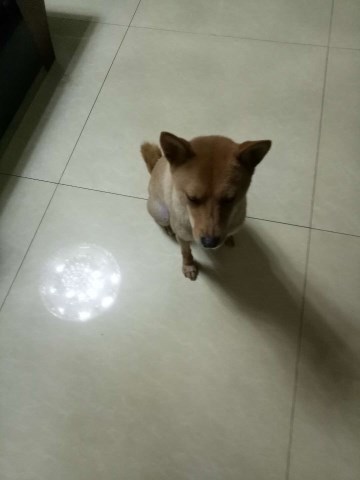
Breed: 1043-n000001-Shiba_Dog